Autocracy

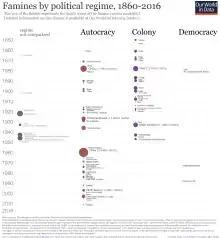
Famines since 1850 by political regime. Autocratic countries have experienced significantly more famines than democratic countries.

Absolutism became more common in European monarchies at the onset of the 16th century as the continent struggled with weak leadership and religious conflict. Legislatures during this period were often tailored to enforce the king's will but not challenge it. This was sometimes justified through the divine right of kings, particularly in the kingdoms of England and France.